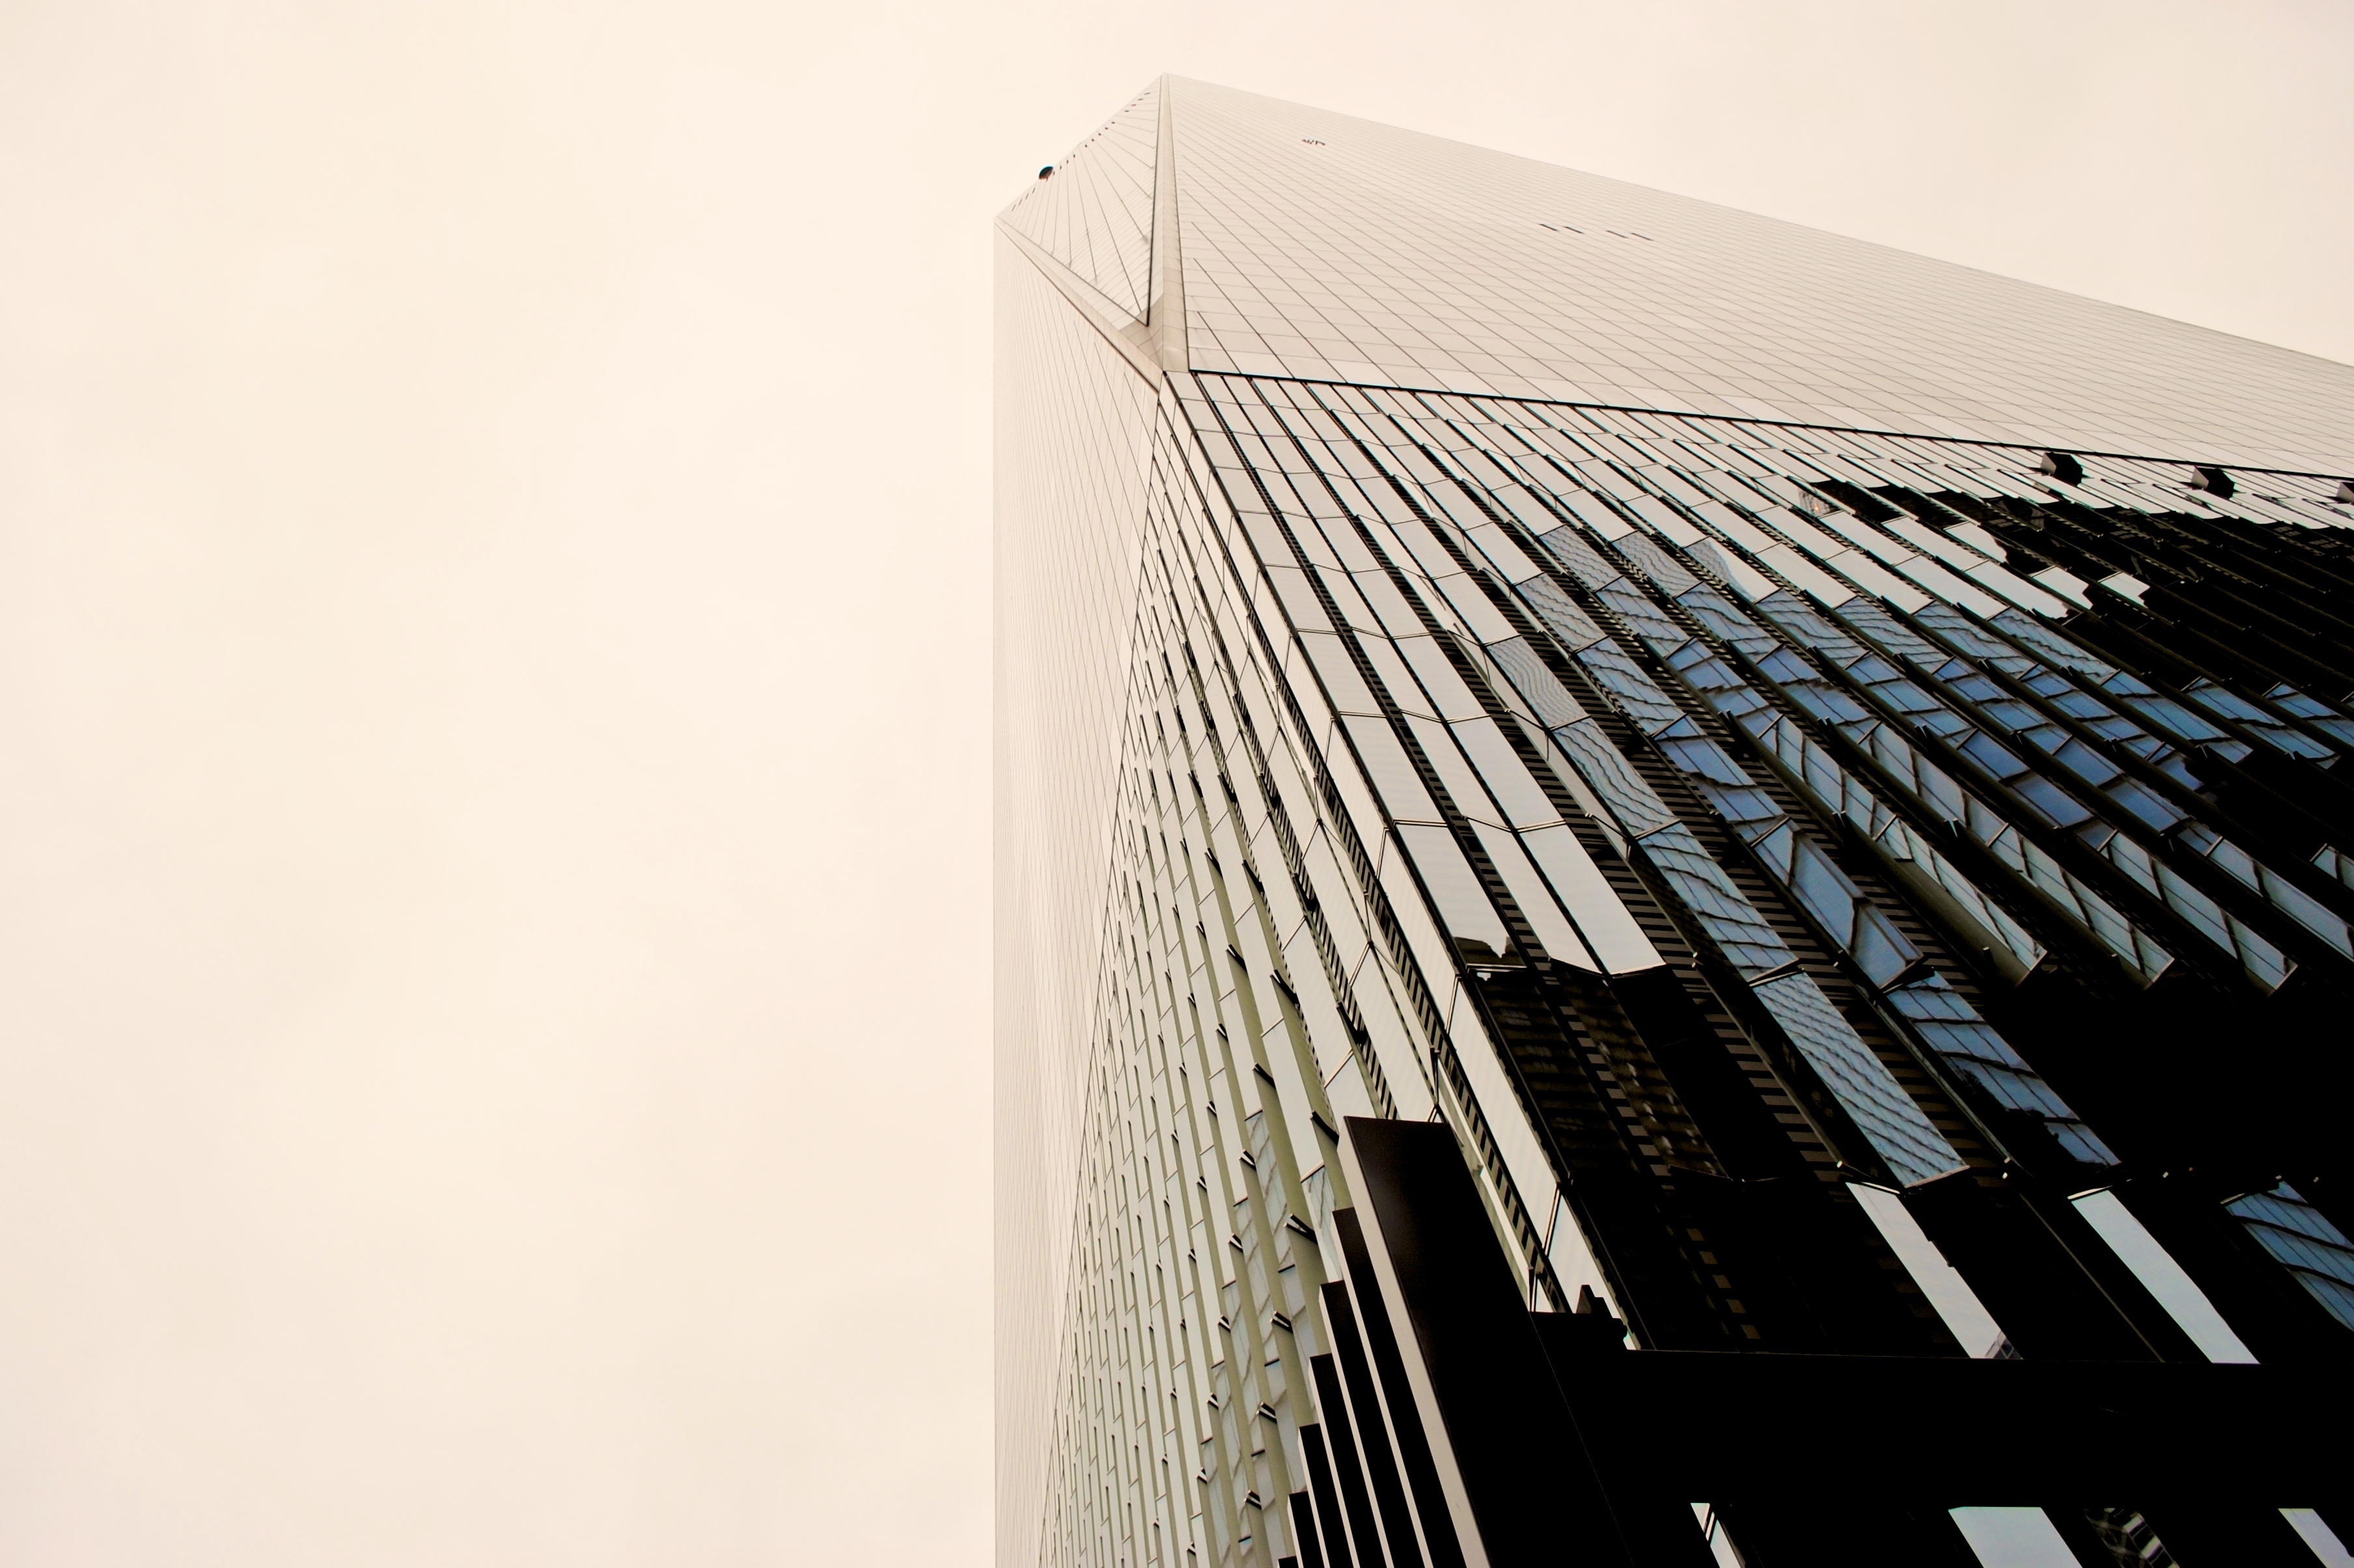
architecture, white, skyscraper, line, facade, interior design, symmetry, shape, daylighting